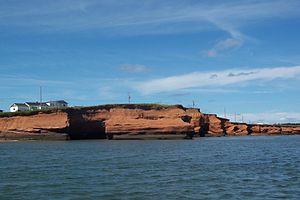
L'île du Cap aux Meules est une île dans le golfe du Saint-Laurent. Elle est la deuxième île en superficie de l'archipel québécois des îles de la Madeleine.